Panther KF51

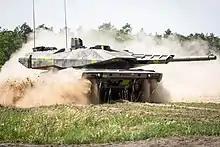
The Rheinmetall Panther KF51

The current KF51 demonstrator is based on the hull of the Leopard 2A4 and thus has a conventional MBT layout, with the driver at the front, the turret in the middle and the engine at the rear. The driver is seated in the front right of the hull and is provided with a single-piece hatch above their position in the roof of the glacis plate. A separate crew station can be provided in the left front of the hull for either a dedicated systems operator or a unit commander. Colour cameras for the driver are installed in the centre of the front and rear of the hull. Should the KF51 enter production, a new hull would be designed by Rheinmetall.